Beatrice Omwanza

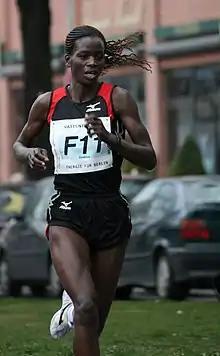
Omwanza running at the 2008 Berlin Half Marathon.

Beatrice Omwanza (born 24 February 1974) is a Kenyan long-distance runner who competes in marathon and half marathon races. She represented Kenya in the marathon at the World Championships in Athletics in 2003 and 2005. Her personal best for the event is 2:27:19 hours.